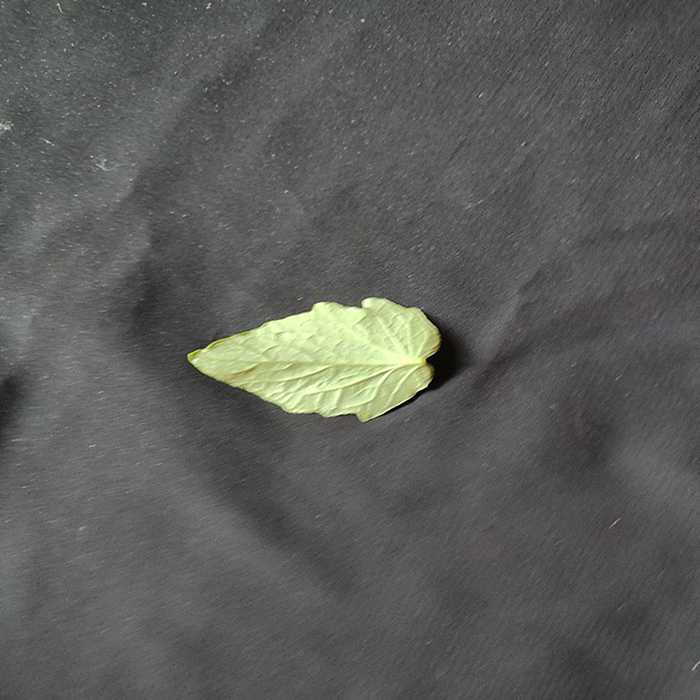
Plant: Tomato
Label: Tomato Fresh leaf